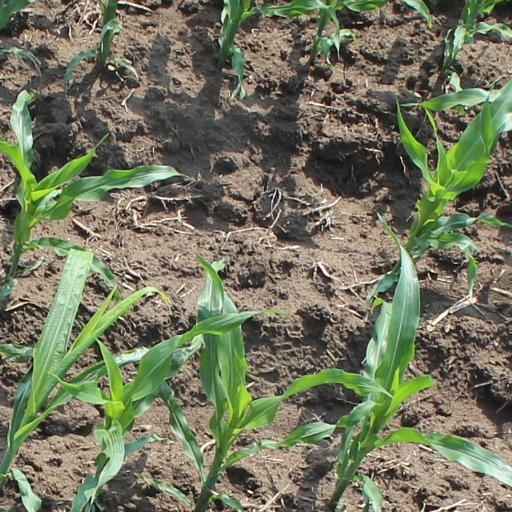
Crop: maize; corn